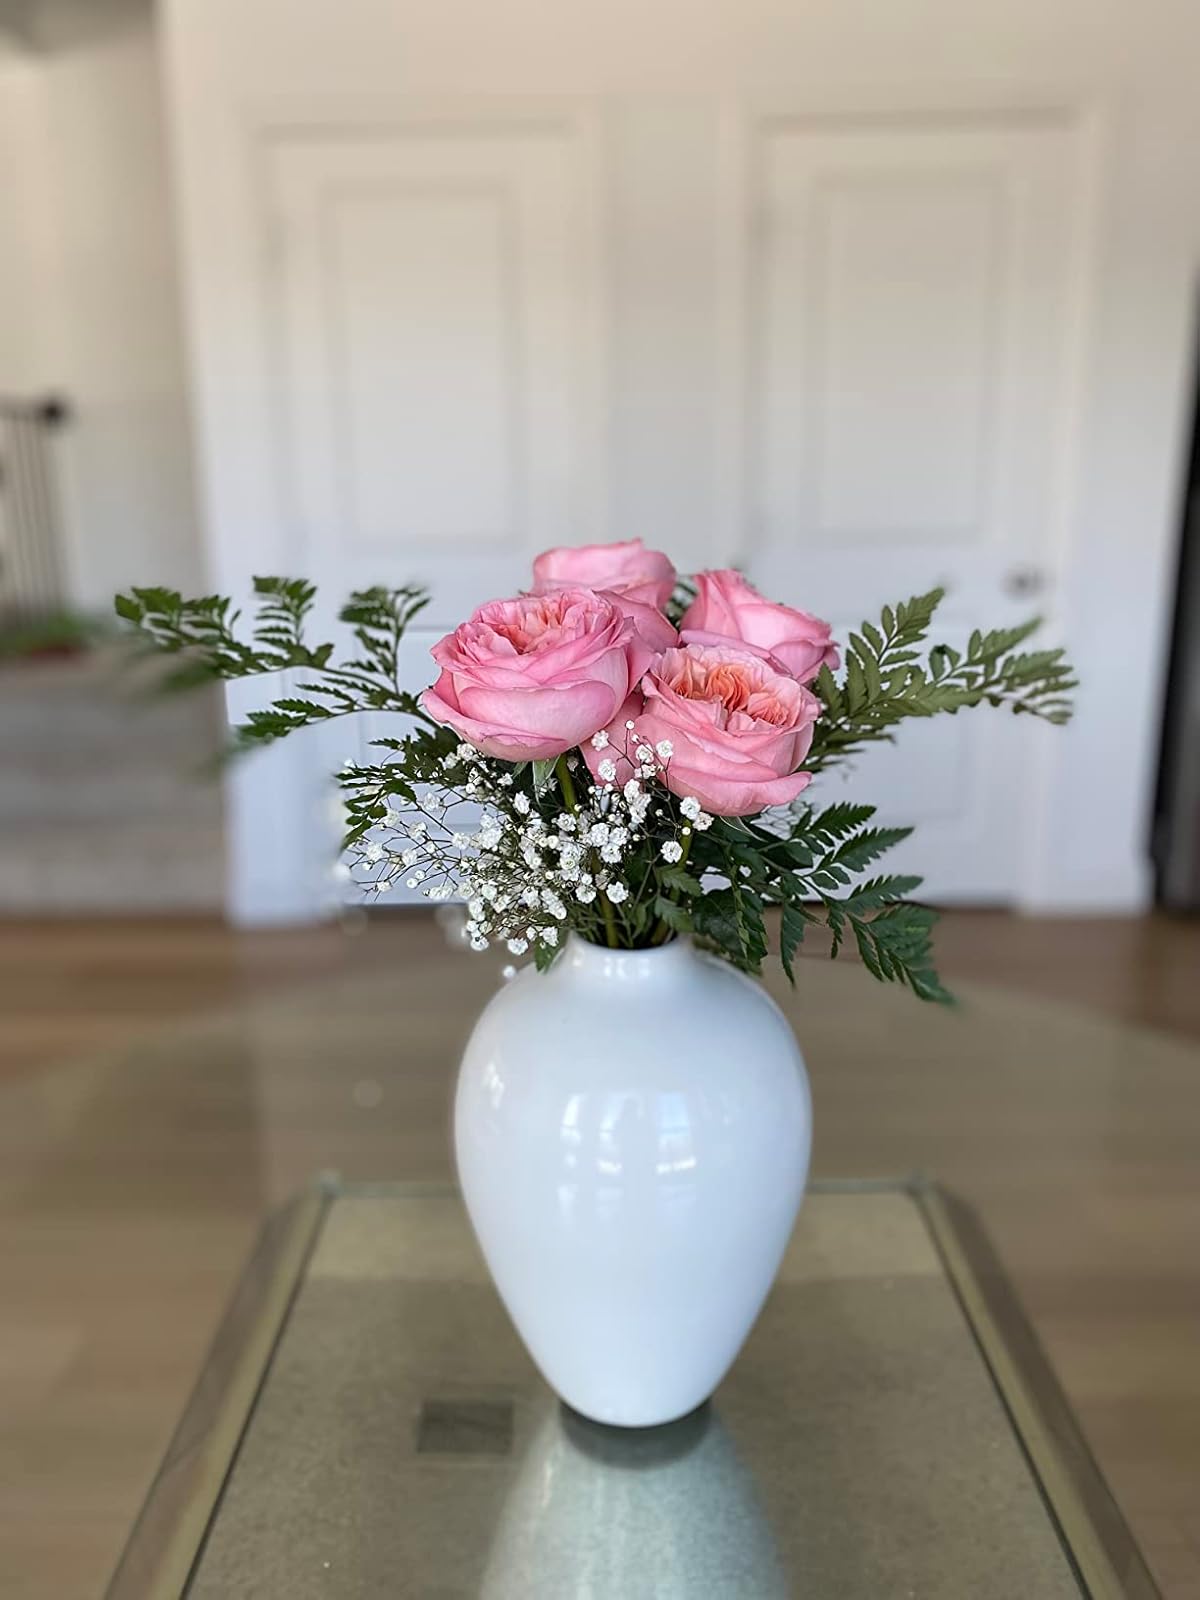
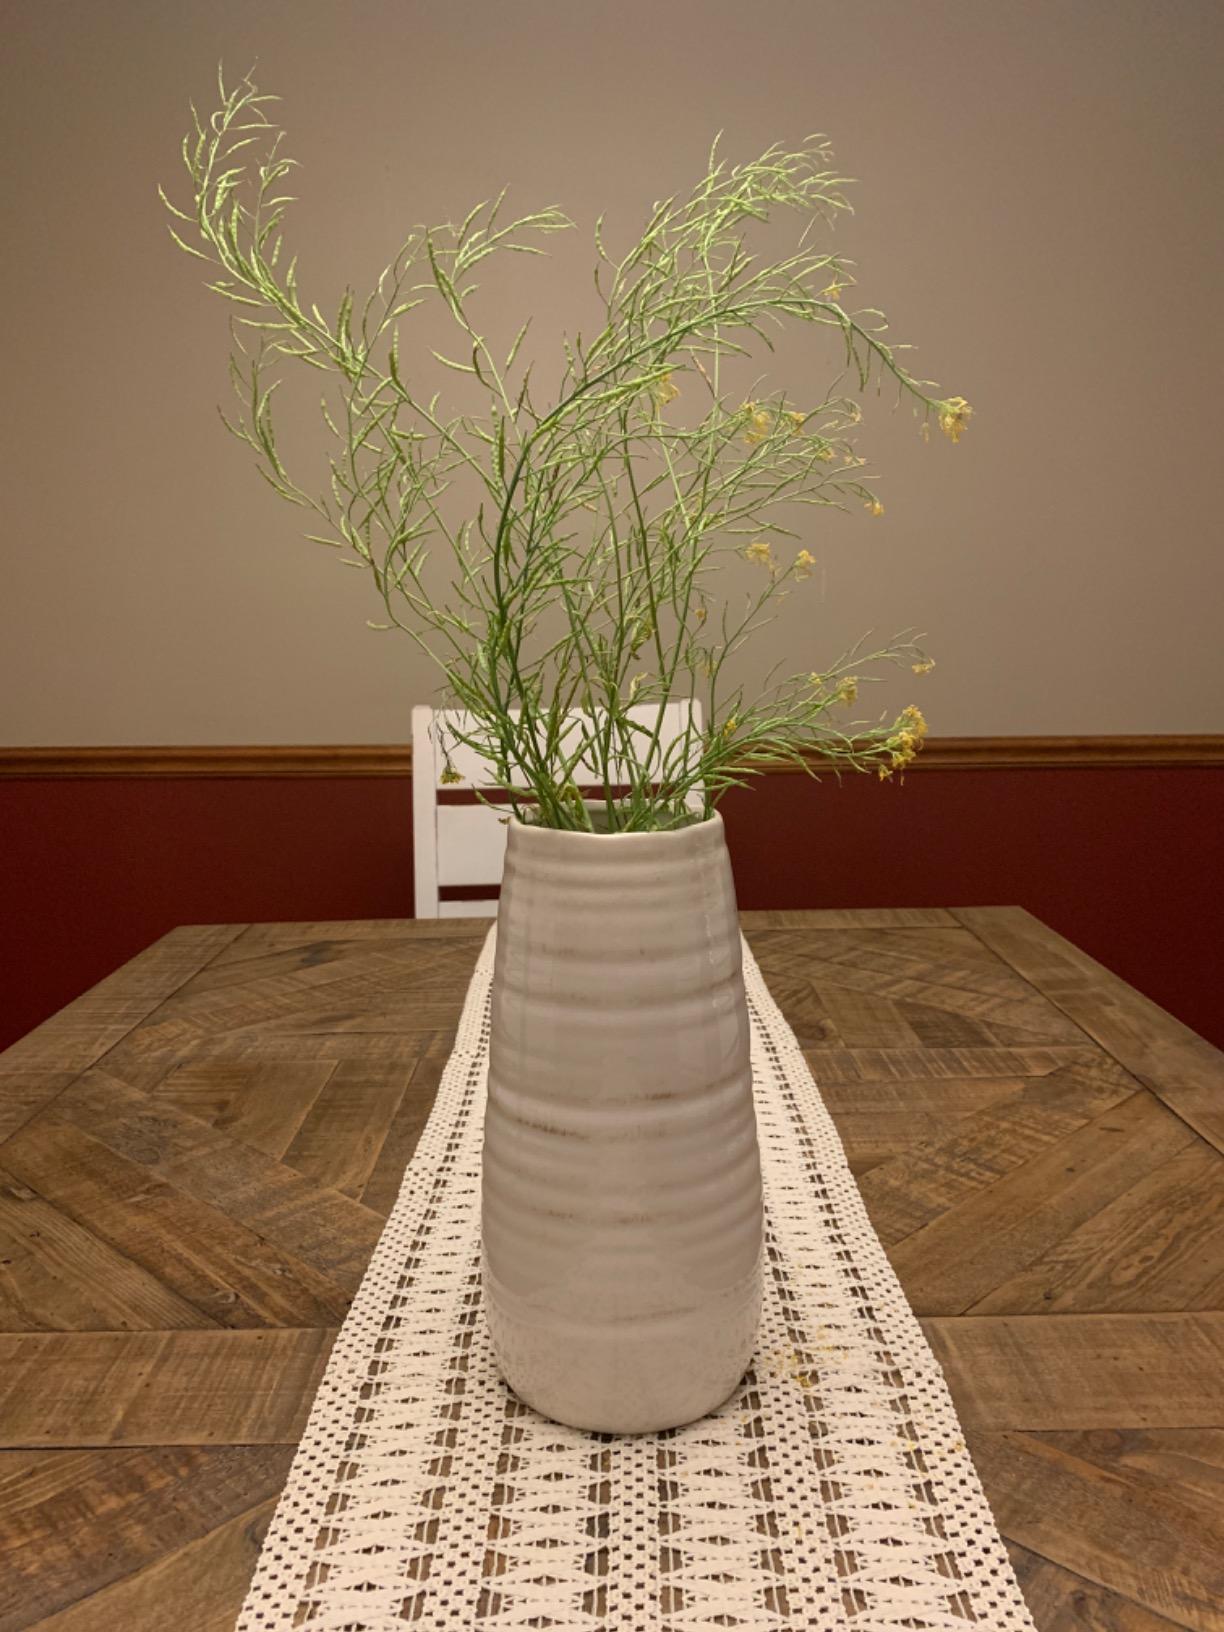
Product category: vase
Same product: no